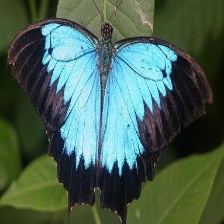
Species: ULYSES